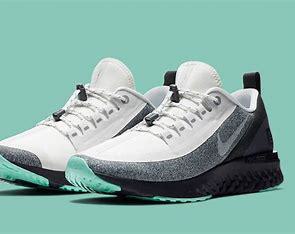
Brand: Nike
Model: Odyssey React